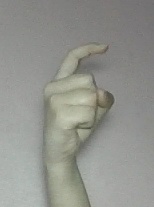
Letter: ra